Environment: real
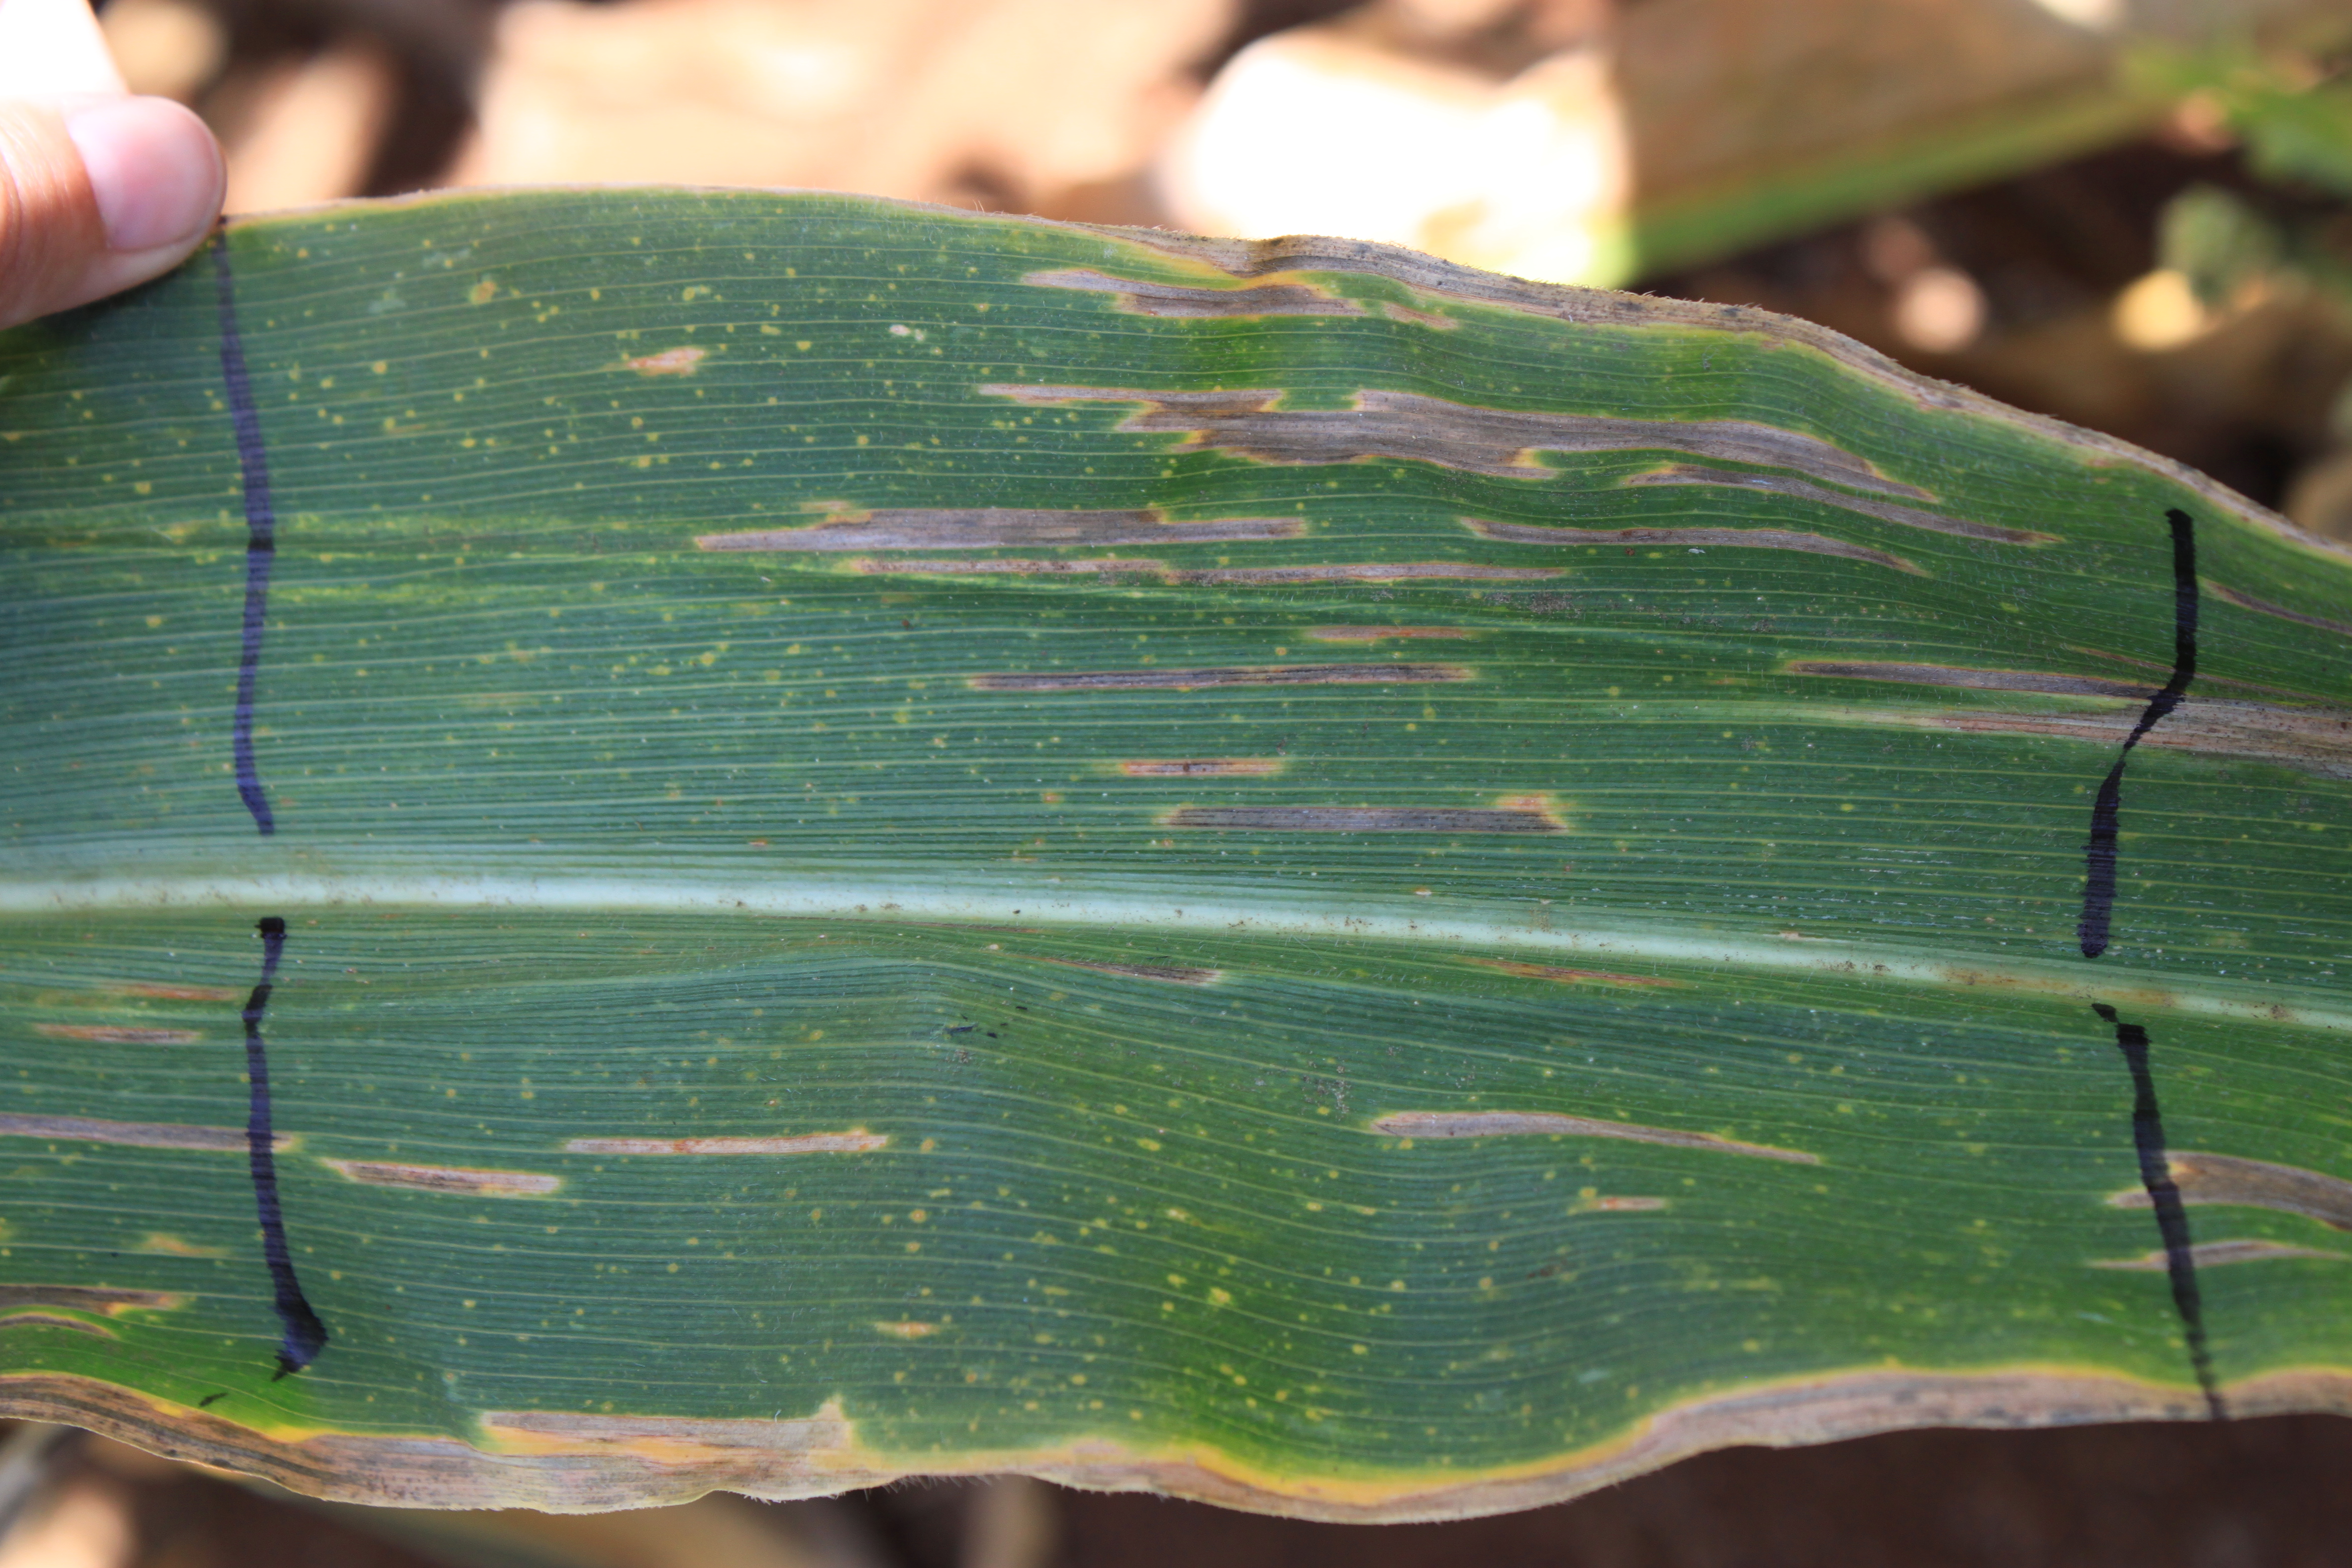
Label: gray_leaf_spot